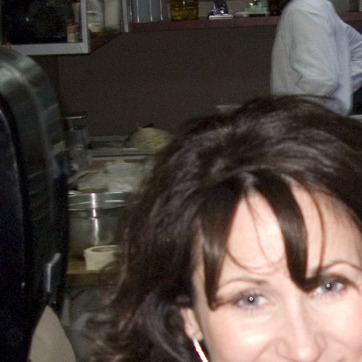
Material: hair